James McNeill Whistler

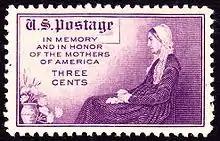

The austere portrait in his normally constrained palette is another Whistler exercise in tonal harmony and composition. The deceptively simple design is in fact a balancing act of differing shapes, particularly the rectangles of curtain, picture on the wall, and floor which stabilize the curve of her face, dress, and chair. Whistler commented that the painting's narrative was of little importance, yet the painting was also paying homage to his pious mother. After the initial shock of her moving in with her son, she aided him considerably by stabilizing his behavior somewhat, tending to his domestic needs, and providing an aura of conservative respectability that helped win over patrons.